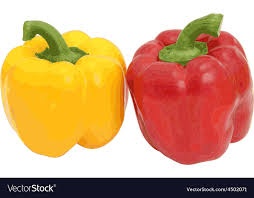
Label: capsicum